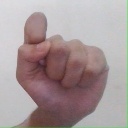
अक्षर: घ